Coffee and doughnuts

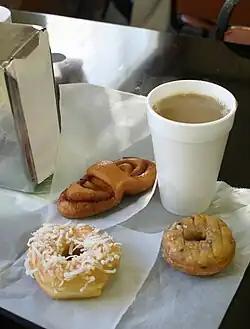
Coffee and doughnuts at a coffee shop

Coffee and doughnuts is a common food and drink pairing in the United States and Canada (where "doughnuts" are sometimes spelled "donuts"). The pairing is often consumed as a simple breakfast, and is often consumed in doughnut shops as well as coffeeshops. The pairing may also be served and consumed as a refreshment.